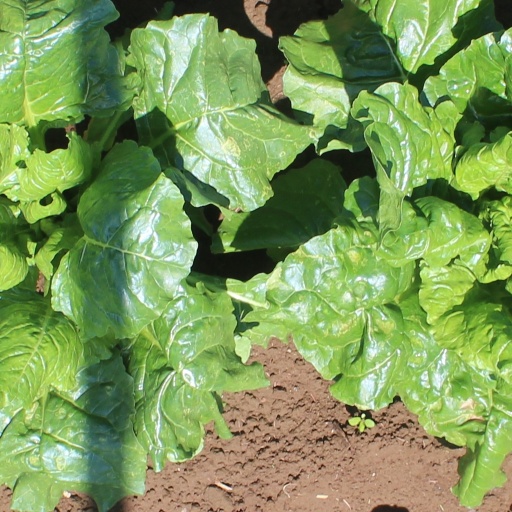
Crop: sugar beet